Nebula Award Stories 9

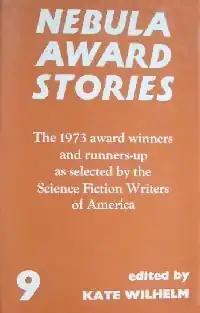
First edition (UK)

Nebula Award Stories 9 is an anthology of award winning science fiction short works edited by Kate Wilhelm. It was first published in the United Kingdom in hardcover by Gollancz in November 1974. The first American edition was published by Harper & Row in January 1975. Paperback editions followed from Corgi Books in the U.K. in November 1976, and Bantam Books in the U.S. in July 1978. The American editions bore the variant title Nebula Award Stories Nine. The book has also been published in German.